Ismaël Diomandé (footballer, born 1992)

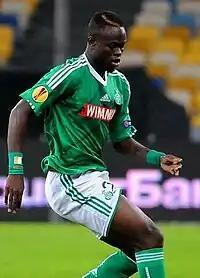
Diomandé with Saint-Étienne in 2014

Tiémoko Ismaël Diomandé (born 28 August 1992) is an Ivorian professional footballer who plays as a midfielder.